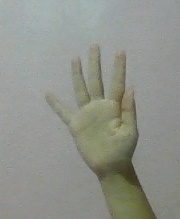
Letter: sheen